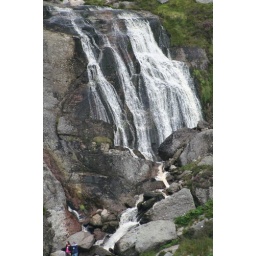
With all the rain recently in Ireland, the overflow was more than full with water rushing down hill